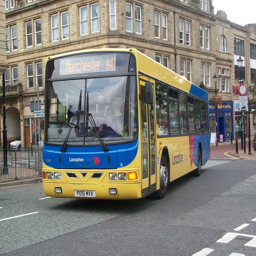
A bus that is sitting in the street.
A public bus is driving down a street in Manchester.
A bus headed to Manchester is on a street.
a yellow and a blue buss next to some kind of bulding
A bus is moving down a road in England.